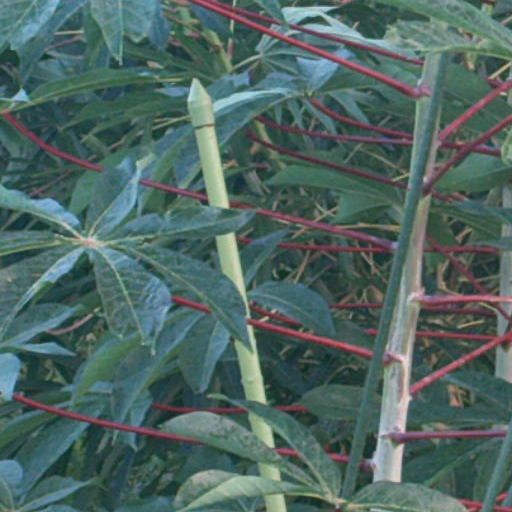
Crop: cassava